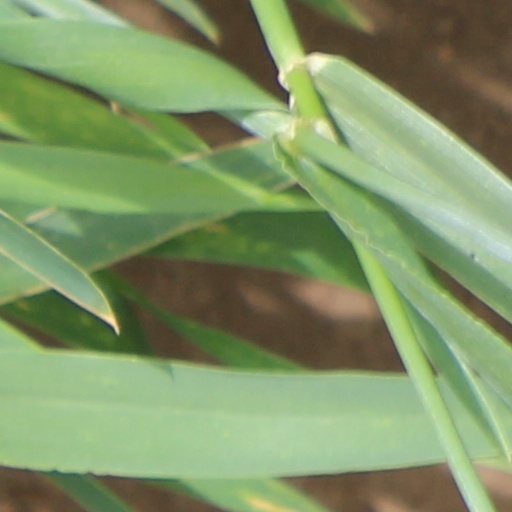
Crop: wheat